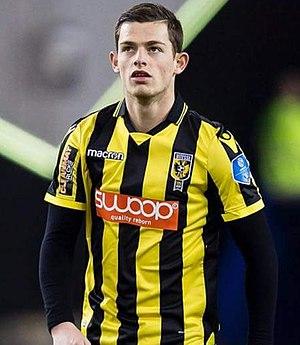
Thomas Buitink, né le 14 juin 2000 à Nijkerk aux Pays-Bas, est un footballeur néerlandais qui évolue au poste d'avant-centre au Vitesse Arnhem.